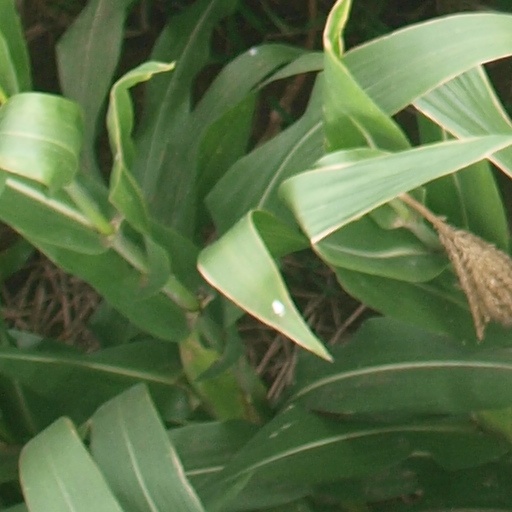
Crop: maize; corn